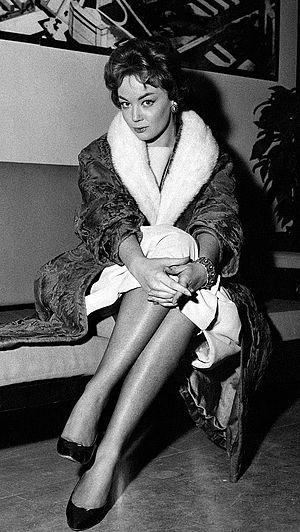
Edoarda Vesselovsky ou Edoarda Crociani, mieux connue sous ses noms de scène Edy Vessel, Edi Vessel ou Edy Vesel, née le 8 mars 1940 à Trieste, est une actrice et femme d'affaires italienne.